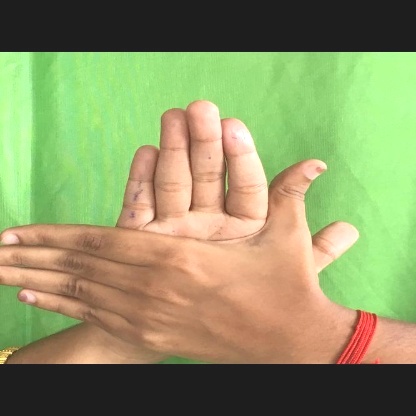
Mudra: Chakra